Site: brandenburg
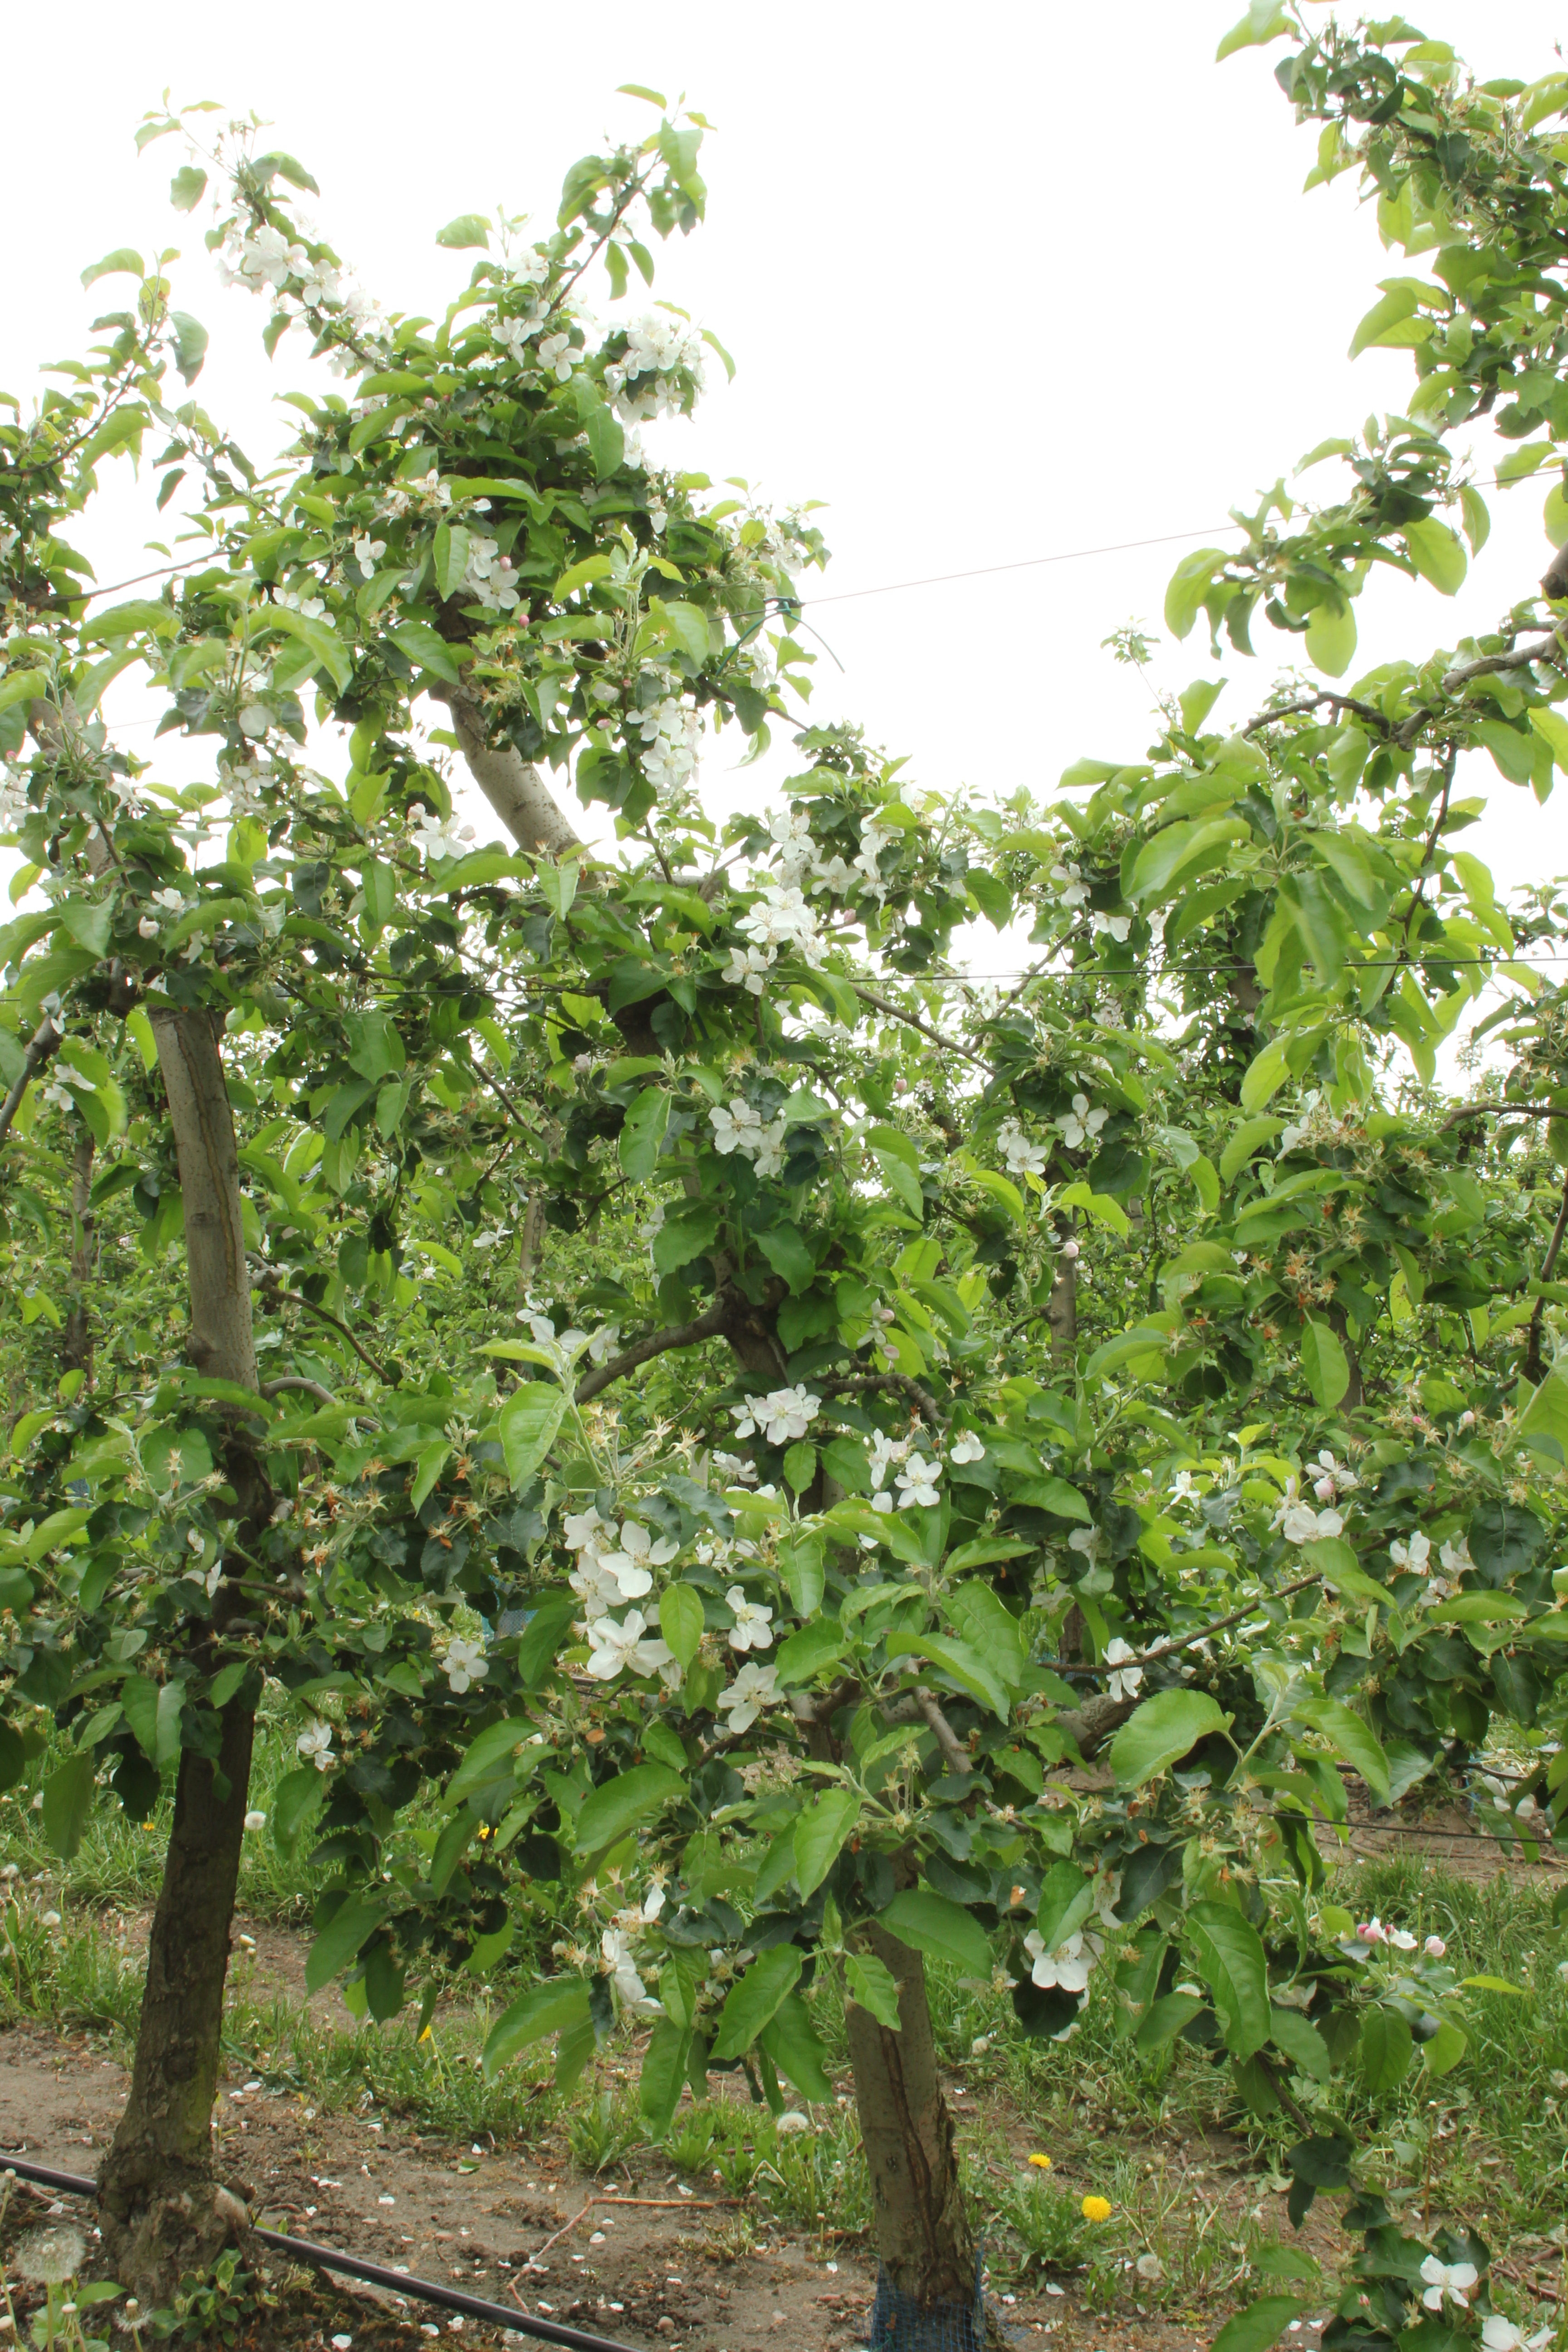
Growth stage (BBCH 67): Flowering